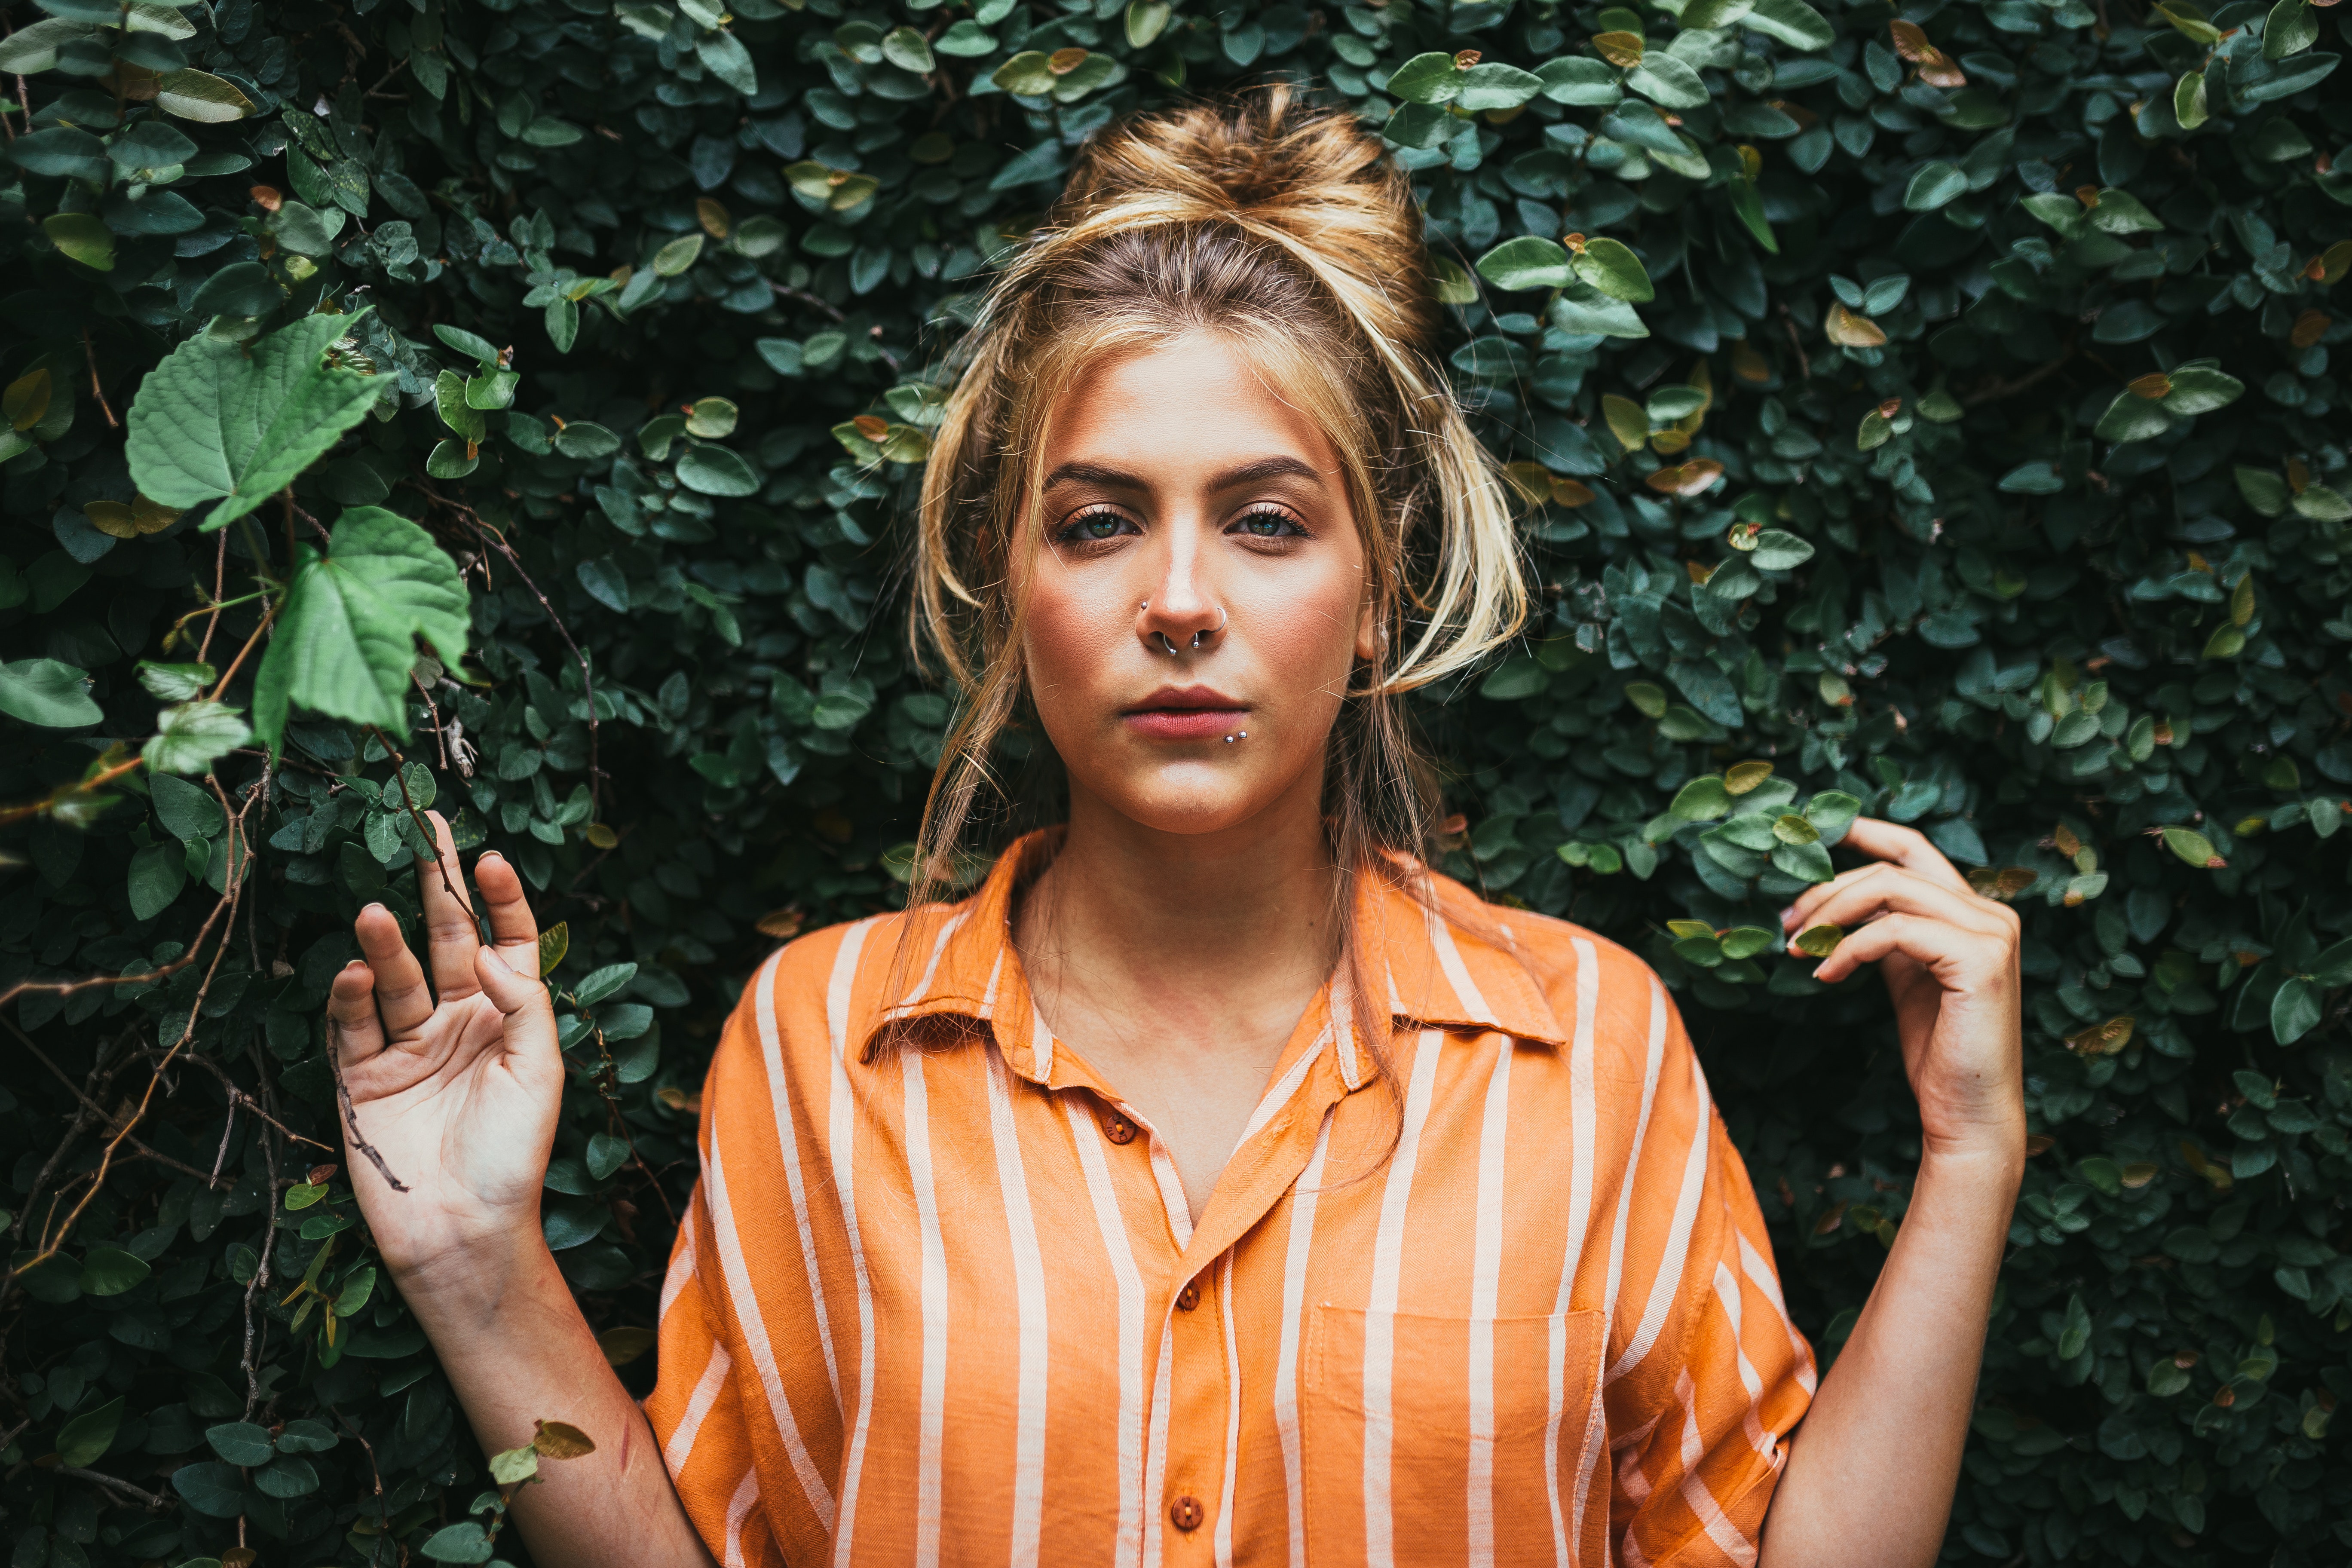
hair, People in nature, blond, beauty, hairstyle, leaf, botany, lip, tree, photography, hand, portrait, adaptation, plant, forest, brown hair, portrait photography, photo shoot